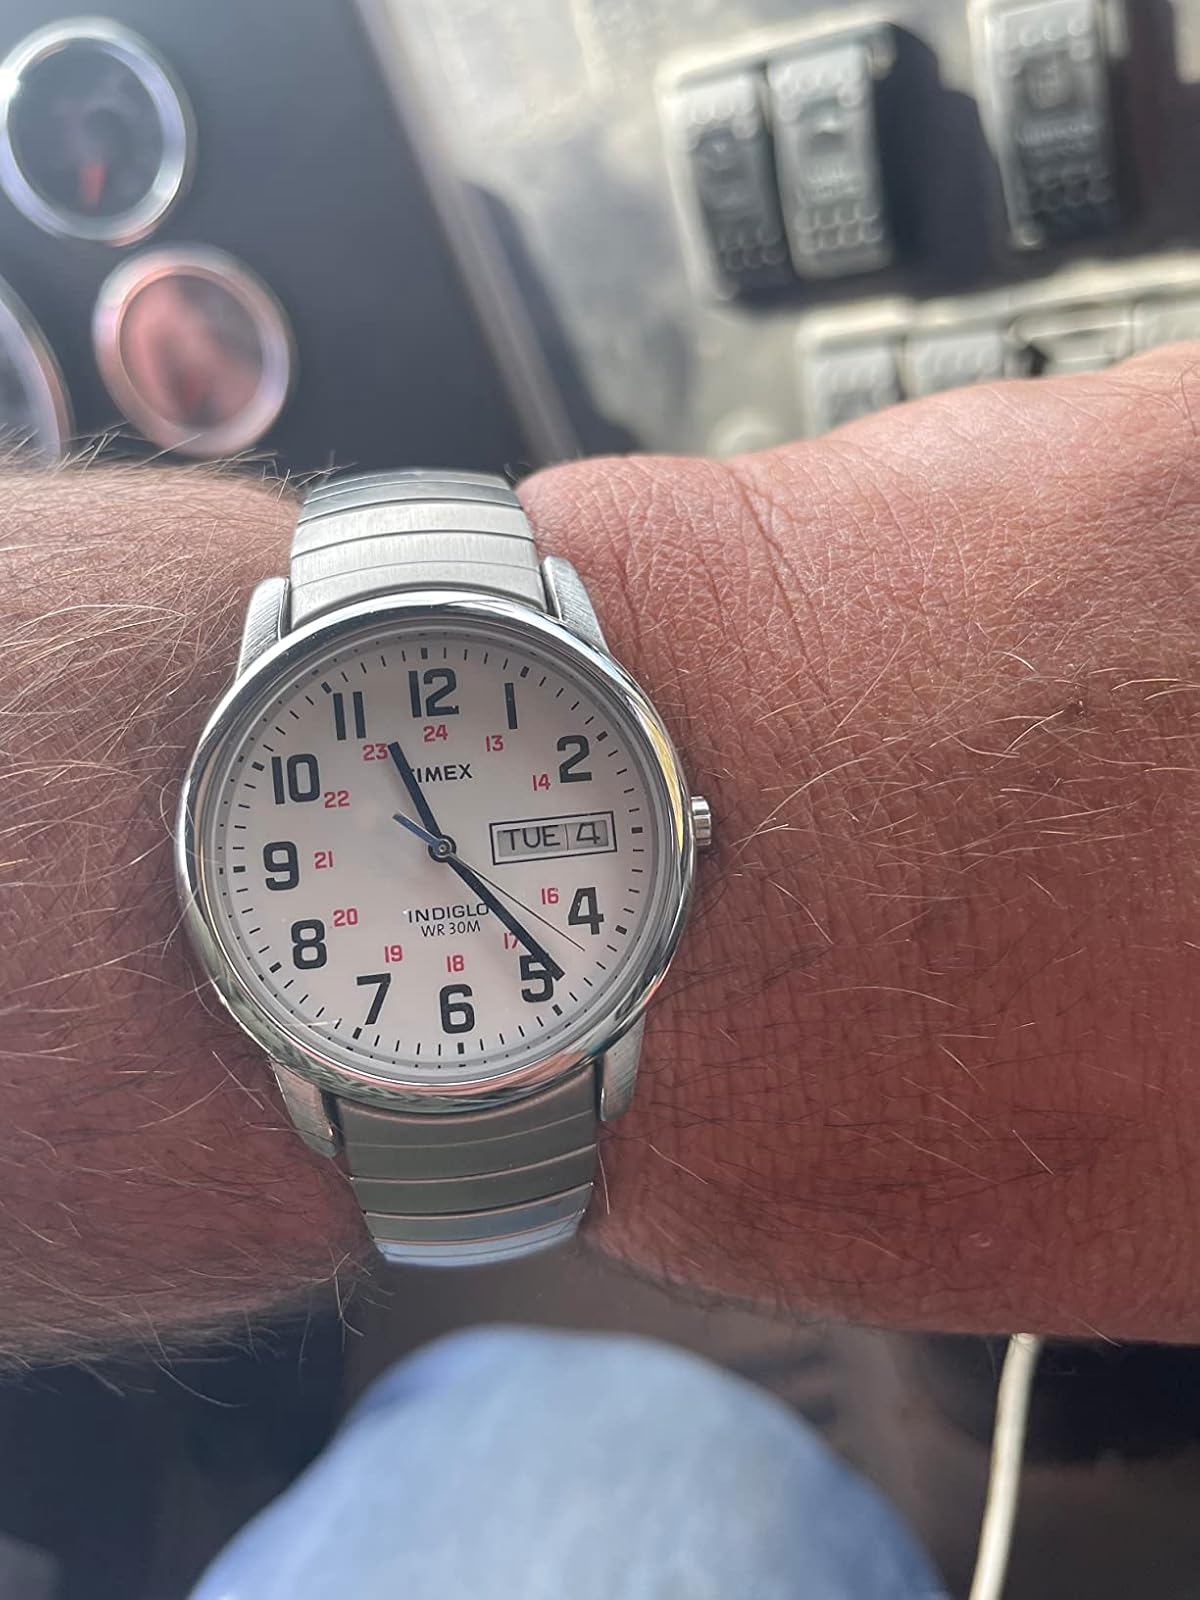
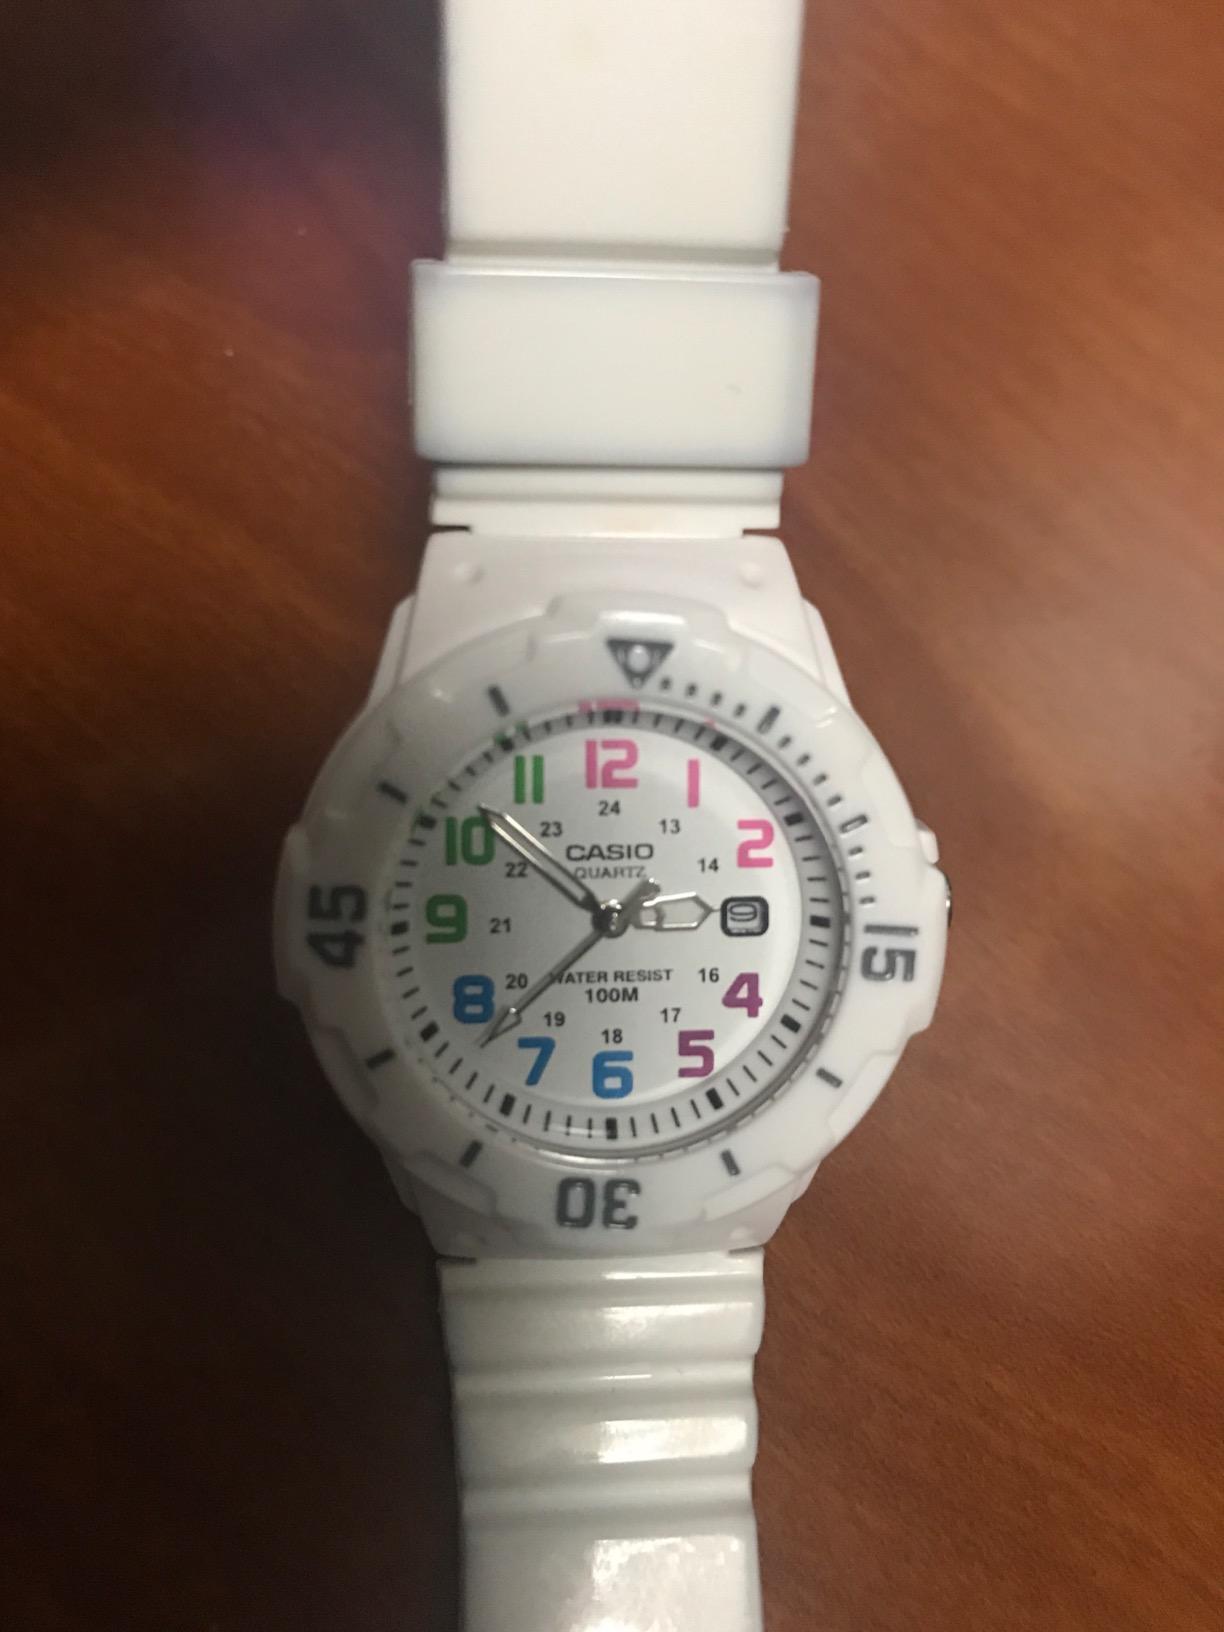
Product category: accessories_watch
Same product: no